Langenthal Süd railway station

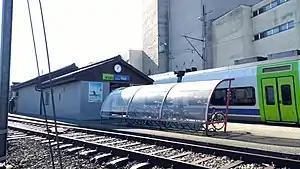
The station in 2018

Langenthal Süd railway station is a railway station in the municipality of Langenthal, in the Swiss canton of Bern. It is an intermediate stop on the standard gauge Langenthal–Huttwil line of BLS AG.